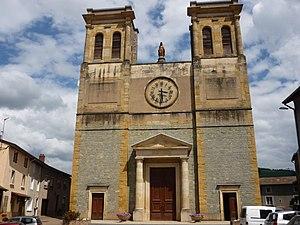
Église de Cublize dans le département du Rhône en France
Cublize est une commune française située dans le département du Rhône, en région Auvergne-Rhône-Alpes.